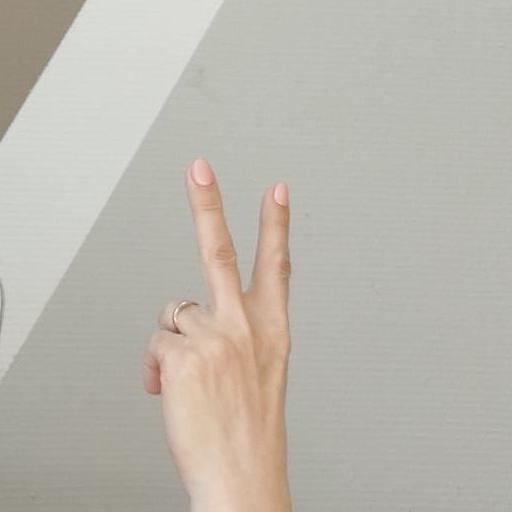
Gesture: peace_inverted